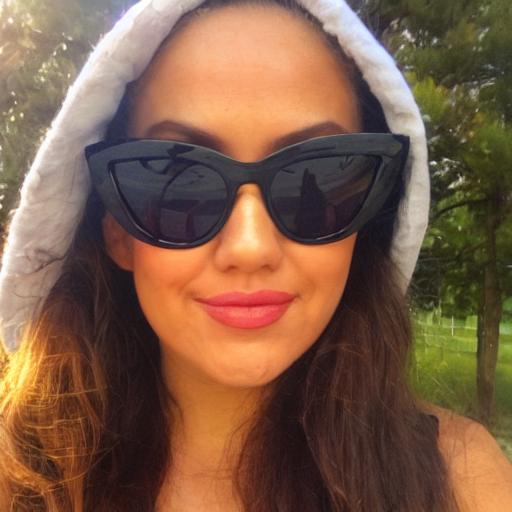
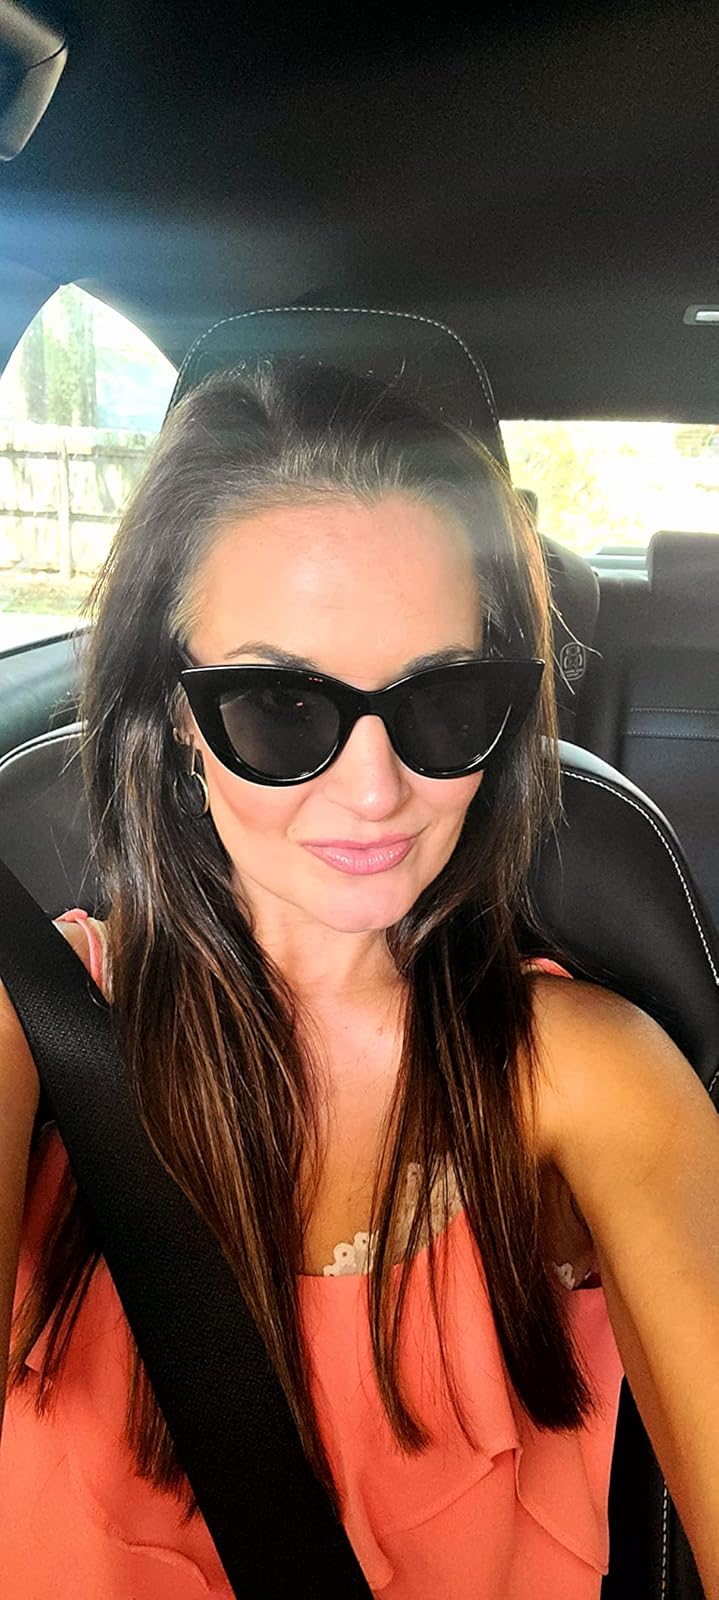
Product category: accessories_sunglasses
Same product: no